Betsy Head Park

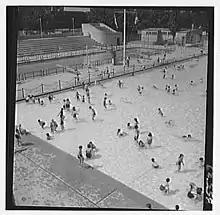
View of the main pool

The lobby is in the central section of the bathhouse, separating the men's and women's locker rooms to the north and south, respectively. There are no walls or doorways to the west or east, allowing the facade to be lit naturally. Rather, roll-down metal gates are across the western and eastern entrances. The lobby contains a bluestone-tiled floor, while the white-plaster ceiling contains stepped concentric squares, with the innermost squares being slightly higher. A circular brick column rises through the center of the lobby. A ticket booth was in the lobby, but is no longer operational, as the pool and bathhouse are free to use. There are plaster-and-marble walls separating the lobby from each locker room and various smaller rooms such as the office area to the south and the first-aid room to the north. Above the doorways to each room are Art Deco-style letters indicating the room's purpose, such as the words "MEN" and "WOMEN" above the respective genders' locker rooms. There are metal double-doors leading to each of the locker room areas.